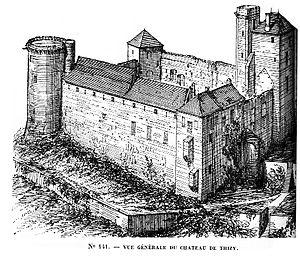
Dessin du château de Thizy (Yonne)
Thizy est une commune française située dans le département de l'Yonne en région Bourgogne-Franche-Comté.
Le château de Montréal était un château de la Renaissance situé à Montréal, en France.